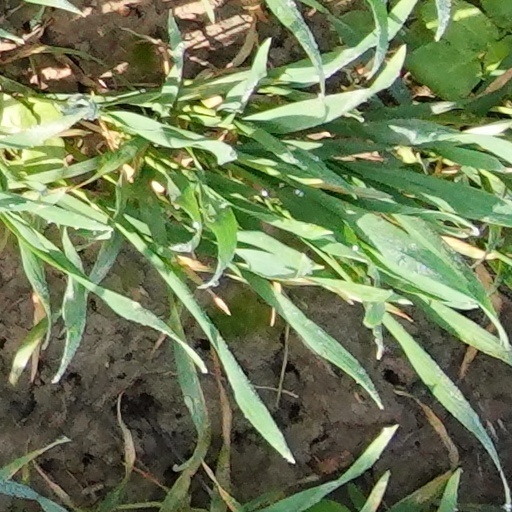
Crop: wheat